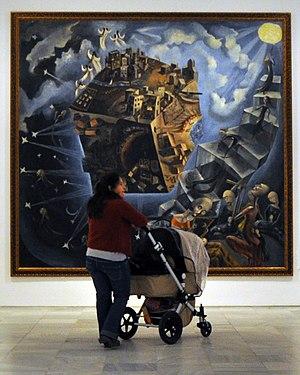
Ángeles Santos Torroella, aussi connue sous le surnom d’Angelita, née le 7 novembre 1911 à Portbou, dans la Province de Gérone en Catalogne et morte le 3 octobre 2013 à Madrid, est une peintre espagnole d'avant-garde à la trajectoire fugace, qui a marqué l'éclosion du surréalisme dans son pays.